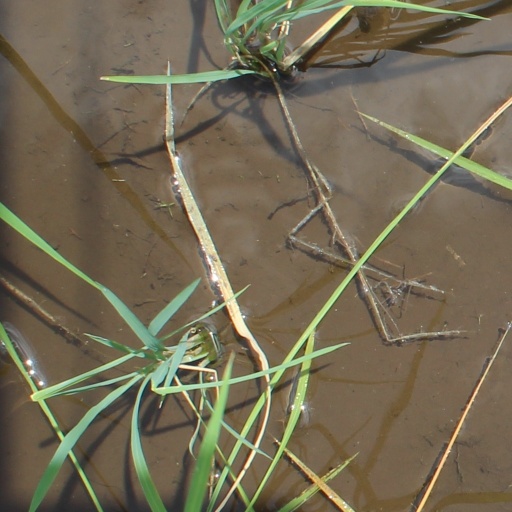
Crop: rice